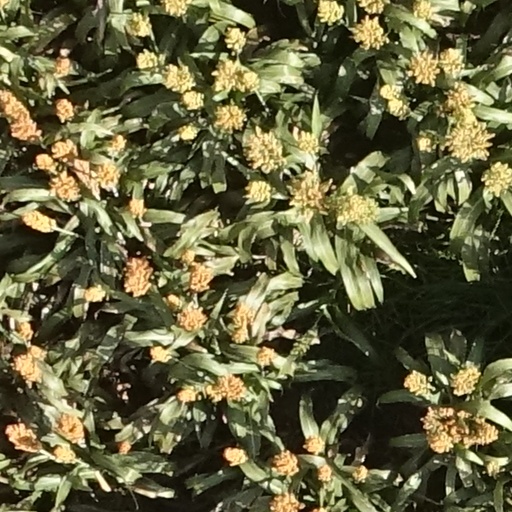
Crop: sorghum